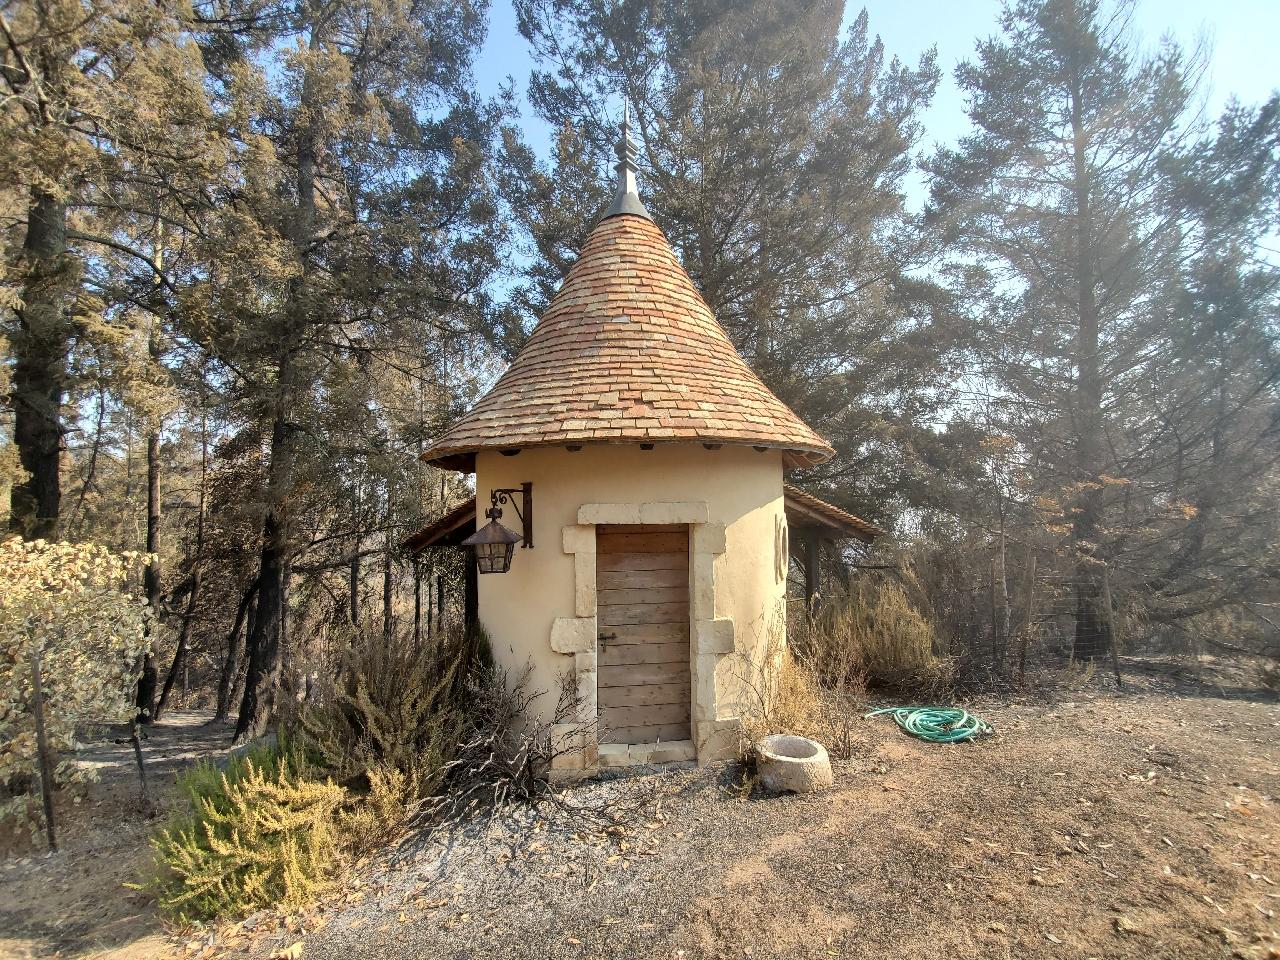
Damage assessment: no_damage